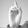
ASL letter: D